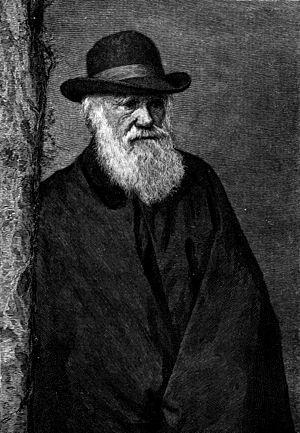
Beaucoup de portraits de Charles Darwin sont connus. Les premiers sont dessinés ou peints, tandis que les portraits ultérieurs sont plutôt des photographies monochromes. Après la publication de l'Origine des espèces en 1859 et la diffusion de la controverse qui s'en est suivie, Darwin a également été l'objet de nombreuses caricatures.